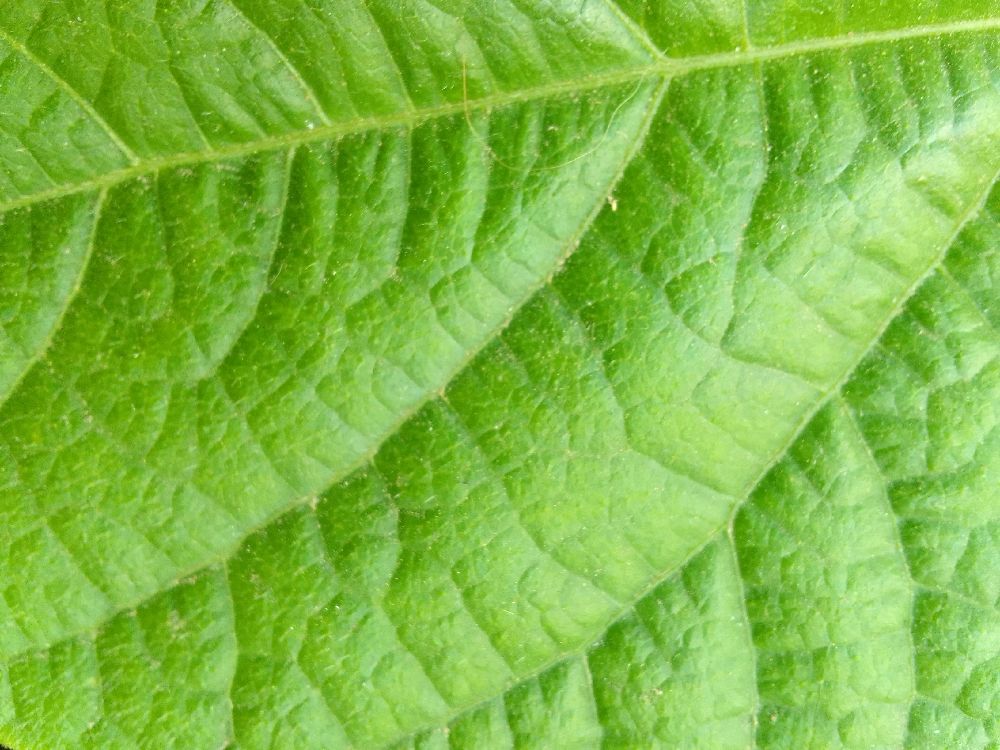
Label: healthy